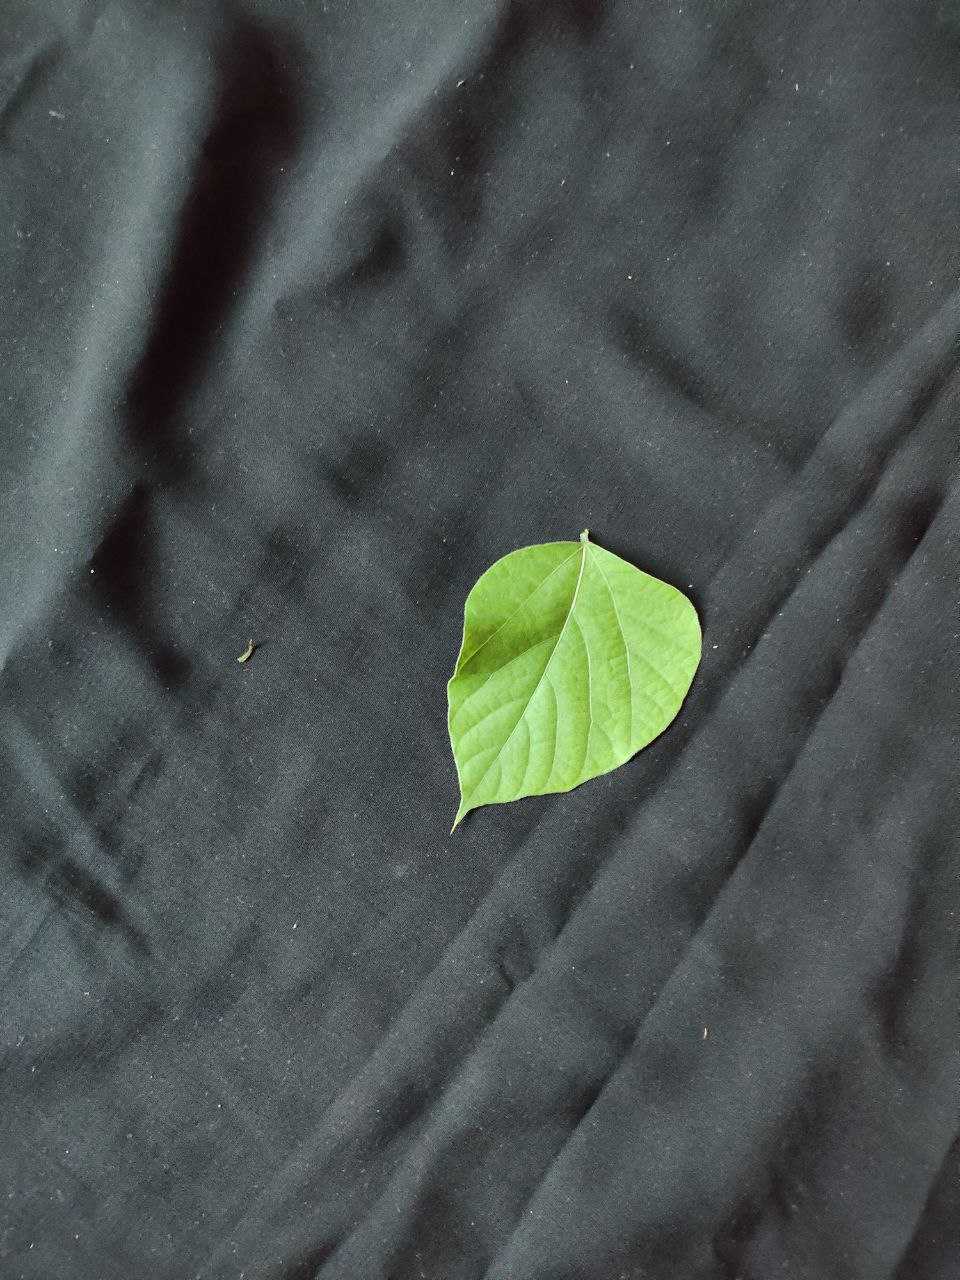
Crop: bean
Leaf condition: Fresh Leaf